Great World

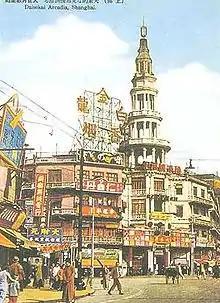
The Great World in its heyday in the 1930s.

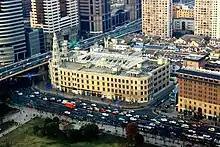
In 2014.

The Great World is an amusement arcade and entertainment complex located in Shanghai, China. Built in 1917 on the corner of Avenue Edward VII (now Yan'an Road) and Yu Ya Ching Road (now Middle Xizang Road), it was the first and for a long time the most influential indoor amusement arcade in Shanghai, so much so that it spawned imitations all over China. It had gained a reputation as the "No. 1 Entertainment Venue in the Far East."